Pocahontas Fuel Company Store (Maybeury, West Virginia)

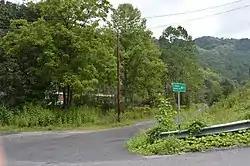
Site of the store

Pocahontas Fuel Company Store, also known as Norfolk Coal & Coke Company Store and Henderson Market, was a historic Pocahontas Fuel Company company store building located at Maybeury, McDowell County, West Virginia. It was built before 1903, and was a one- to two-story wood-frame building on a stone foundation. It featured a pyramidal roof in one corner.